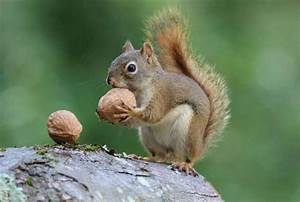
Label: scoiattolo